Jefferson Avenue Historic District (Ogden, Utah)

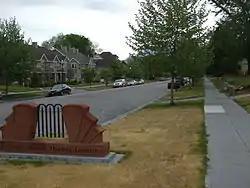
South Entrance to the district

The Jefferson Avenue Historic District was formed in 1998 and encompasses all structures between 25th and 27th streets on Jefferson Avenue in Ogden, Utah, United States.